Marina Shimanskaya

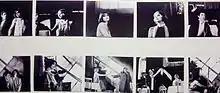
Photo composition of Marina Shimanskaya in the play "Zand", in which she performed from 1984 to 1994 together with Viktor Gvorditskiy.

Since 1992 Shimanskaya has been working in Europe. She is an actress, stage director and dramatic art teacher with extensive and proven experience. She learned Spanish to be able to read Lorca's works, and she is a faithful follower of all his work.